Philippine presidential inauguration

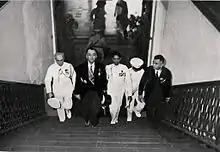
Manuel L. Quezon climbs up the Malacañang Palace stairs for the first time as President of the Philippines in 1935.

The ceremony since 1992 traditionally begins with the president-elect fetching the incumbent in Malacañang Palace on the morning of June 30. At the Palace's State Entrance, the president-elect will wait for the incumbent to descend the Grand Staircase. Upon meeting at the foot of the staircase, the president-elect would greet the incumbent.